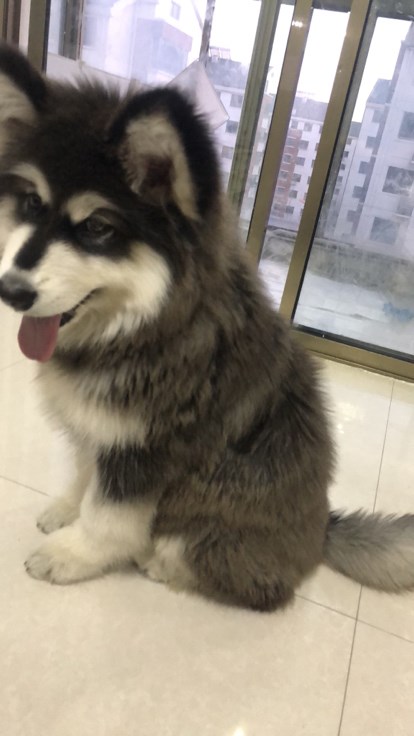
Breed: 1324-n000004-malamute